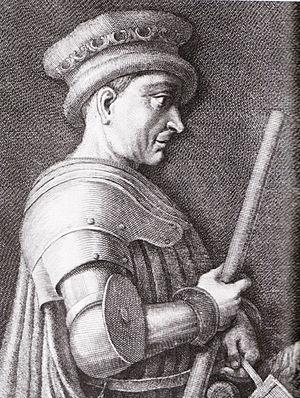
La Compagnia di ventura était dans l'Italie du Moyen Âge, une troupe mercenaire organisée et guidée par un condottiere, en italien appelé capitano di ventura.
Compagnia Bianca ou Compagnia Bianca del Falco « Compagnie Blanche du Faucon » est le nom de la Compagnie di Ventura, composée en majeure partie de mercenaires étrangers actifs en Europe au XIVᵉ siècle
Bernardon de la Salle, originaire du diocèse d'Agen, gendre de Bernabò Visconti, chef routier, fut seigneur de Figeac, de Mornas, de Caderousse, d'Oppède, de Malaucène, de la Tour-de-Canillac et de Mas-Blanc ainsi que de Soriano nel Cimino en Italie.
La Guerre des Huit saints est le conflit armé qui opposa le pape Grégoire XI à une coalition des communes italiennes conduite par la République florentine, conflit qui aboutit au Grand Schisme d'Occident et à la fin de la papauté d'Avignon.